Rice Family Cemetery

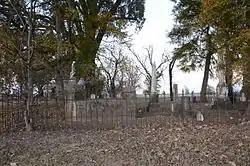

The Rice Family Cemetery is a historic cemetery at the junction of United States Route 65 and Arkansas Highway 388 in rural Varner, Arkansas. The small cemetery is the burial site of Robert R. Rice, one of the early settlers of Varner and a prominent race horse enthusiast. The cemetery contains seventeen graves, eleven of which are marked, dating from 1870 to 1965. In addition to members of the Rice family, it also holds graves of the Varner and Douglas families, also associated with the area's early history.